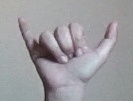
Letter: ya